Persis

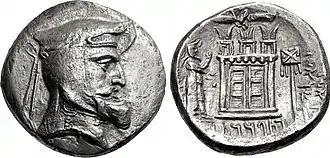
Frataraka dynasty ruler Vadfradad I (Autophradates I). 3rd century BC. Istakhr (Persepolis) mint.

When the Seleucid Empire was established, it possibly never extended its power beyond the main trade routes in Fars, and by the reign of Antiochus I or possibly later, Persis emerged as a state with a level of independence that minted its own coins.